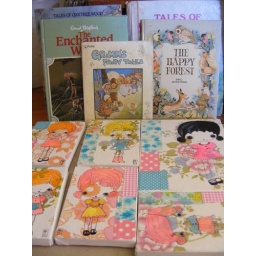
waiting for their trip to melbourne.With some friends from some of my fave books standing by